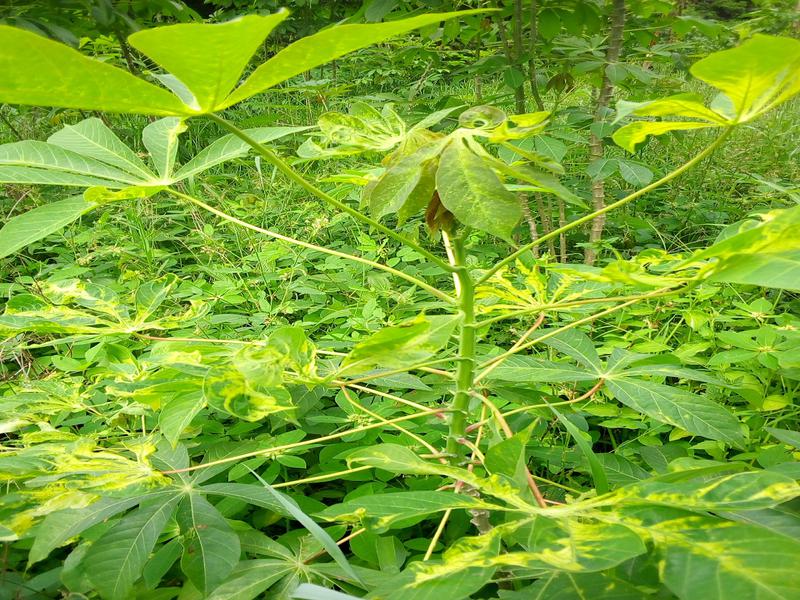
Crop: cassava
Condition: mosaic_disease